Social psychology

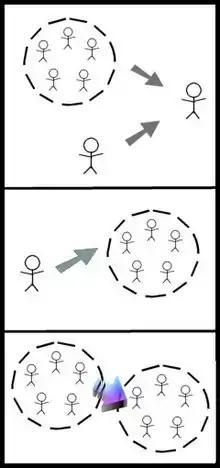
Social psychologists study interactions within groups, and between both groups and individuals.

Dual-process theories of persuasion (such as the elaboration likelihood model) maintain that persuasion is mediated by two separate routes: central and peripheral. The central route of persuasion is influenced by facts and results in longer-lasting change, but requires motivation to process. The peripheral route is influenced by superficial factors (e.g. smiling, clothing) and results in shorter-lasting change, but does not require as much motivation to process.